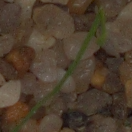
Label: loose_silkybent